Brandenburg-Schwedt

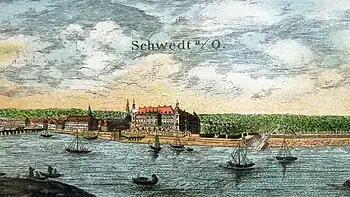
Schwedt Castle in 1669

Brandenburg-Schwedt was a secundogeniture of the Hohenzollern margraves of Brandenburg, established by Prince Philip William who took his residence at Schwedt Castle in 1689. By appanage, they administered the manors of Schwedt and Vierraden on the Oder river (Uckermark and Neumark) as well as Wildenbruch in Pomerania (present-day Swobnica, Poland). Though prosperous, the cadet branch never obtained Imperial immediacy.